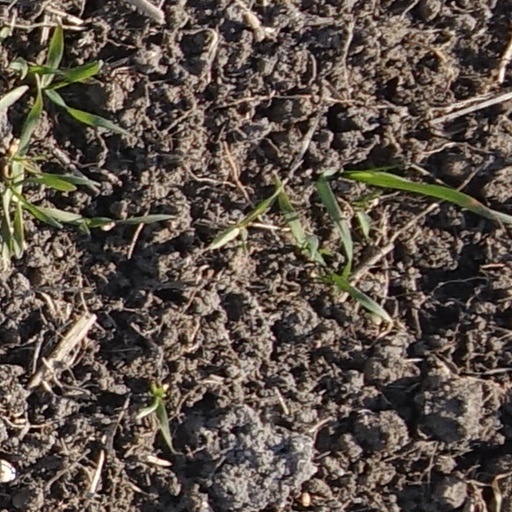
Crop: wheat